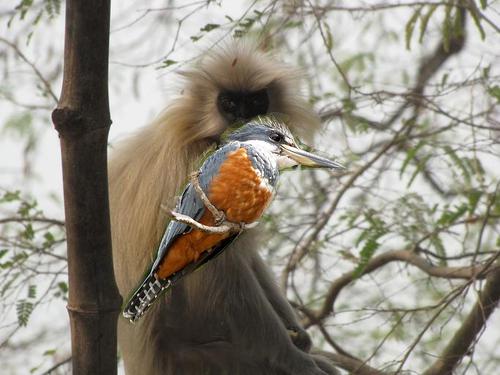
Bird species: Ringed_Kingfisher
Bird type: landbird
Background: land